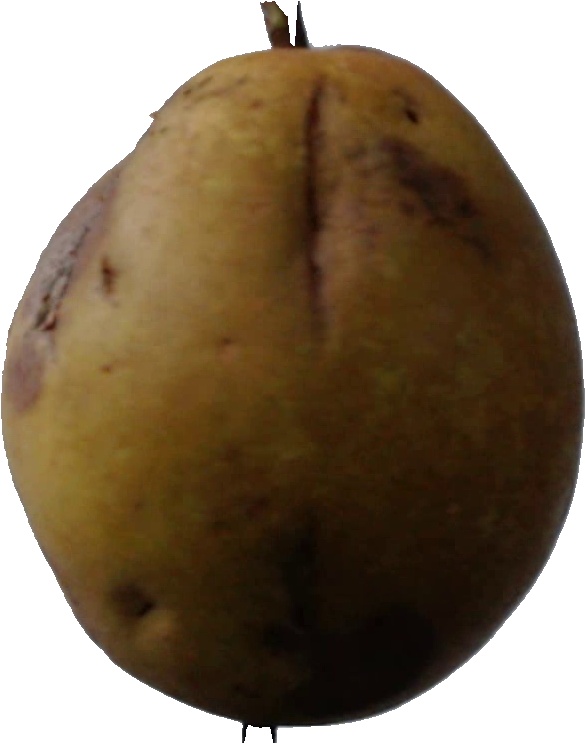
Label: pear_3